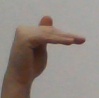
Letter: khaa